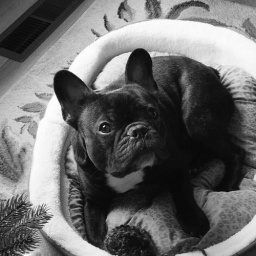
Ozzy in his dog bed upstairs. Leica D-Lux 4. ISO 800